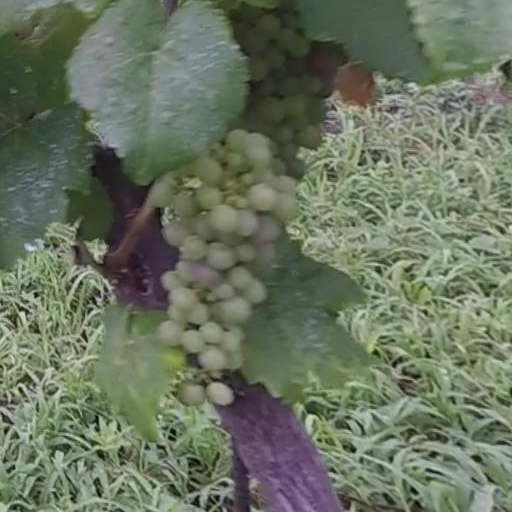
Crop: grape